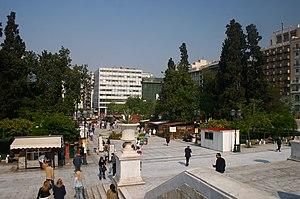
La place Syntagma, située a Athènes, en Grèce
Cet article recense les plus grandes places urbaines, pour ce qui est de la superficie.